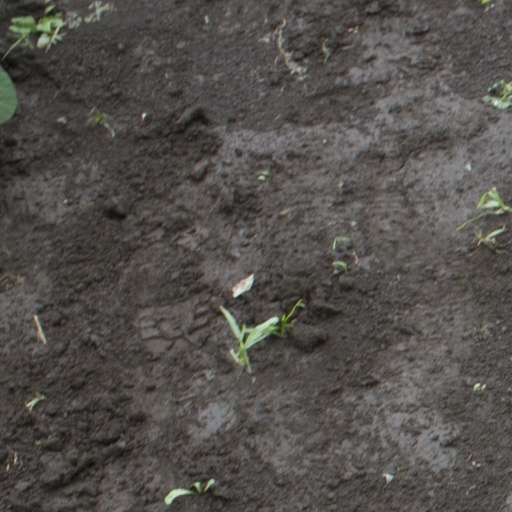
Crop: soybean